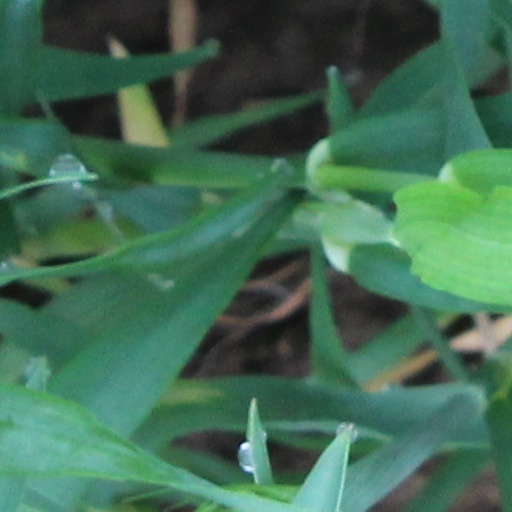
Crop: wheat